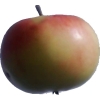
Label: Apple 11